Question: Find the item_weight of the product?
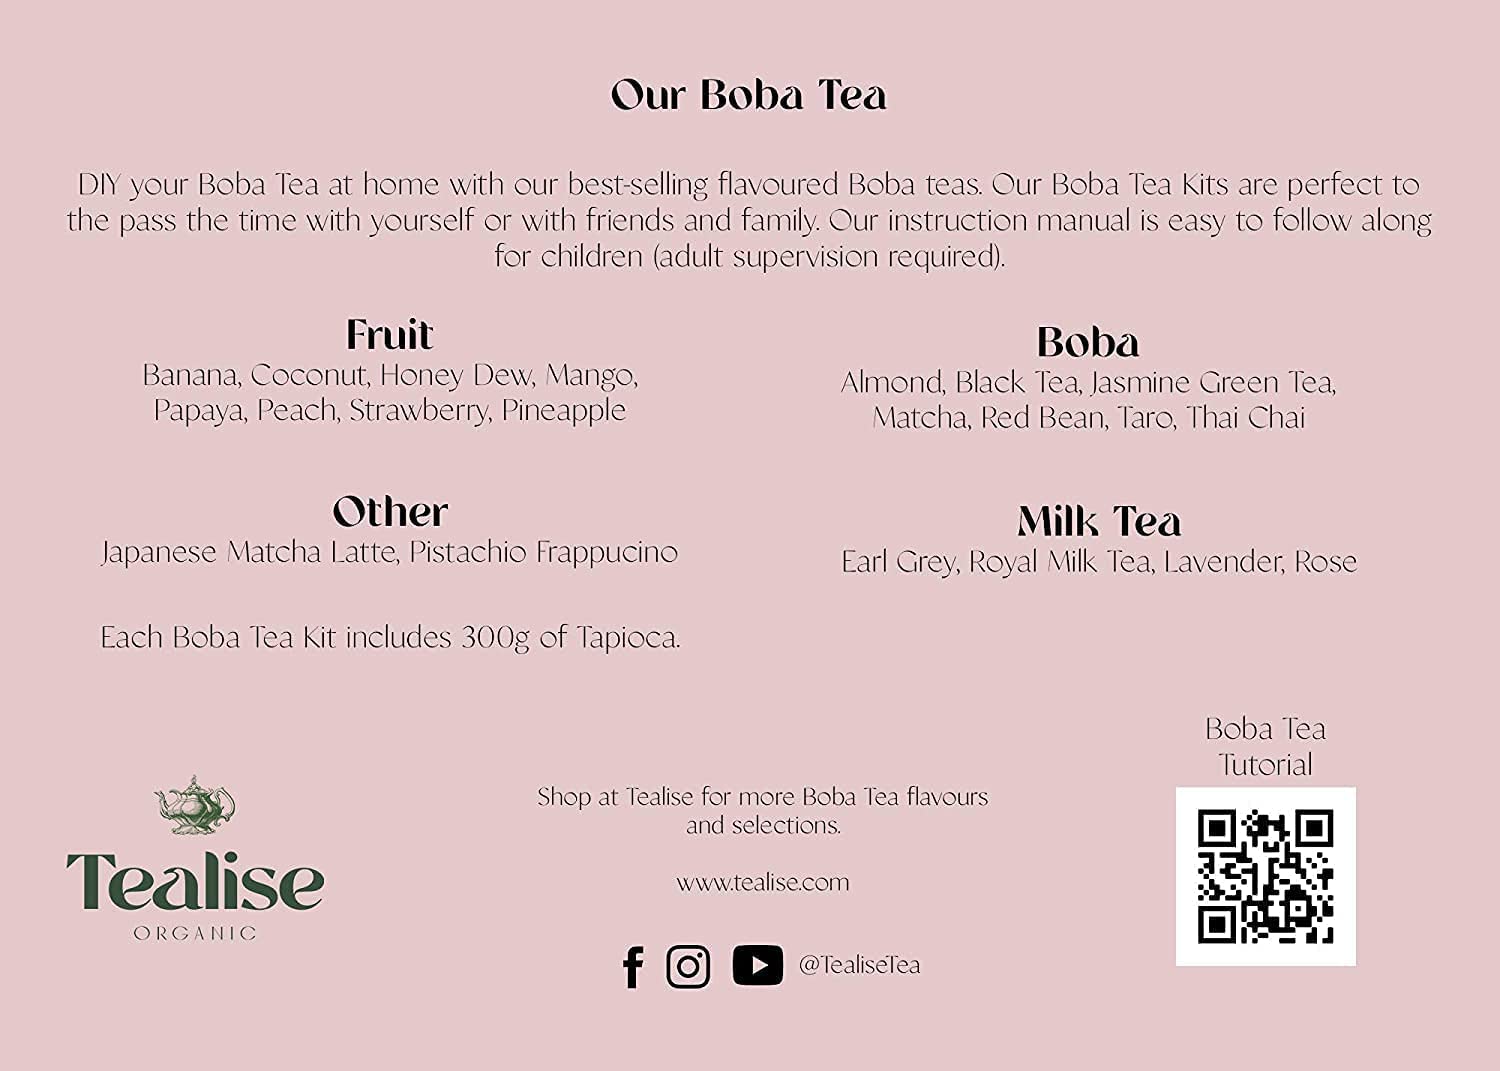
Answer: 300.0 gram